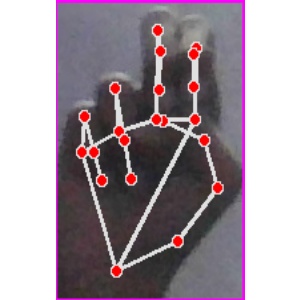
अक्षर: ह